Oswestry (UK Parliament constituency)

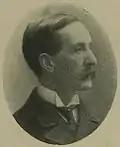
Jephson

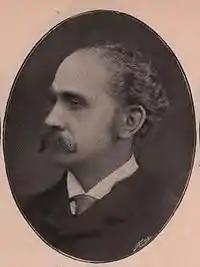
Leighton

Another General Election was required to take place before the end of 1915. The political parties had been making preparations for an election to take place and by July 1914, the following candidates had been selected;